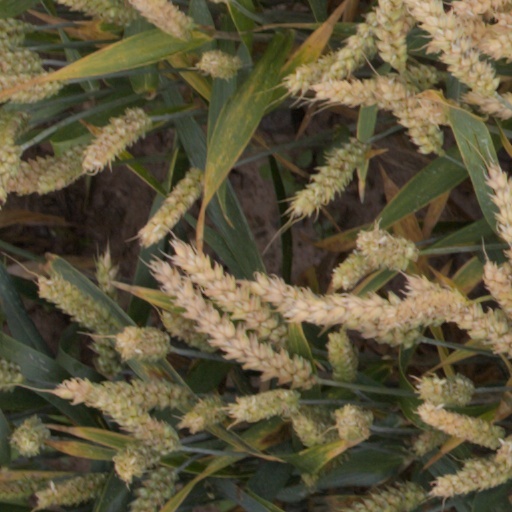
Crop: wheat